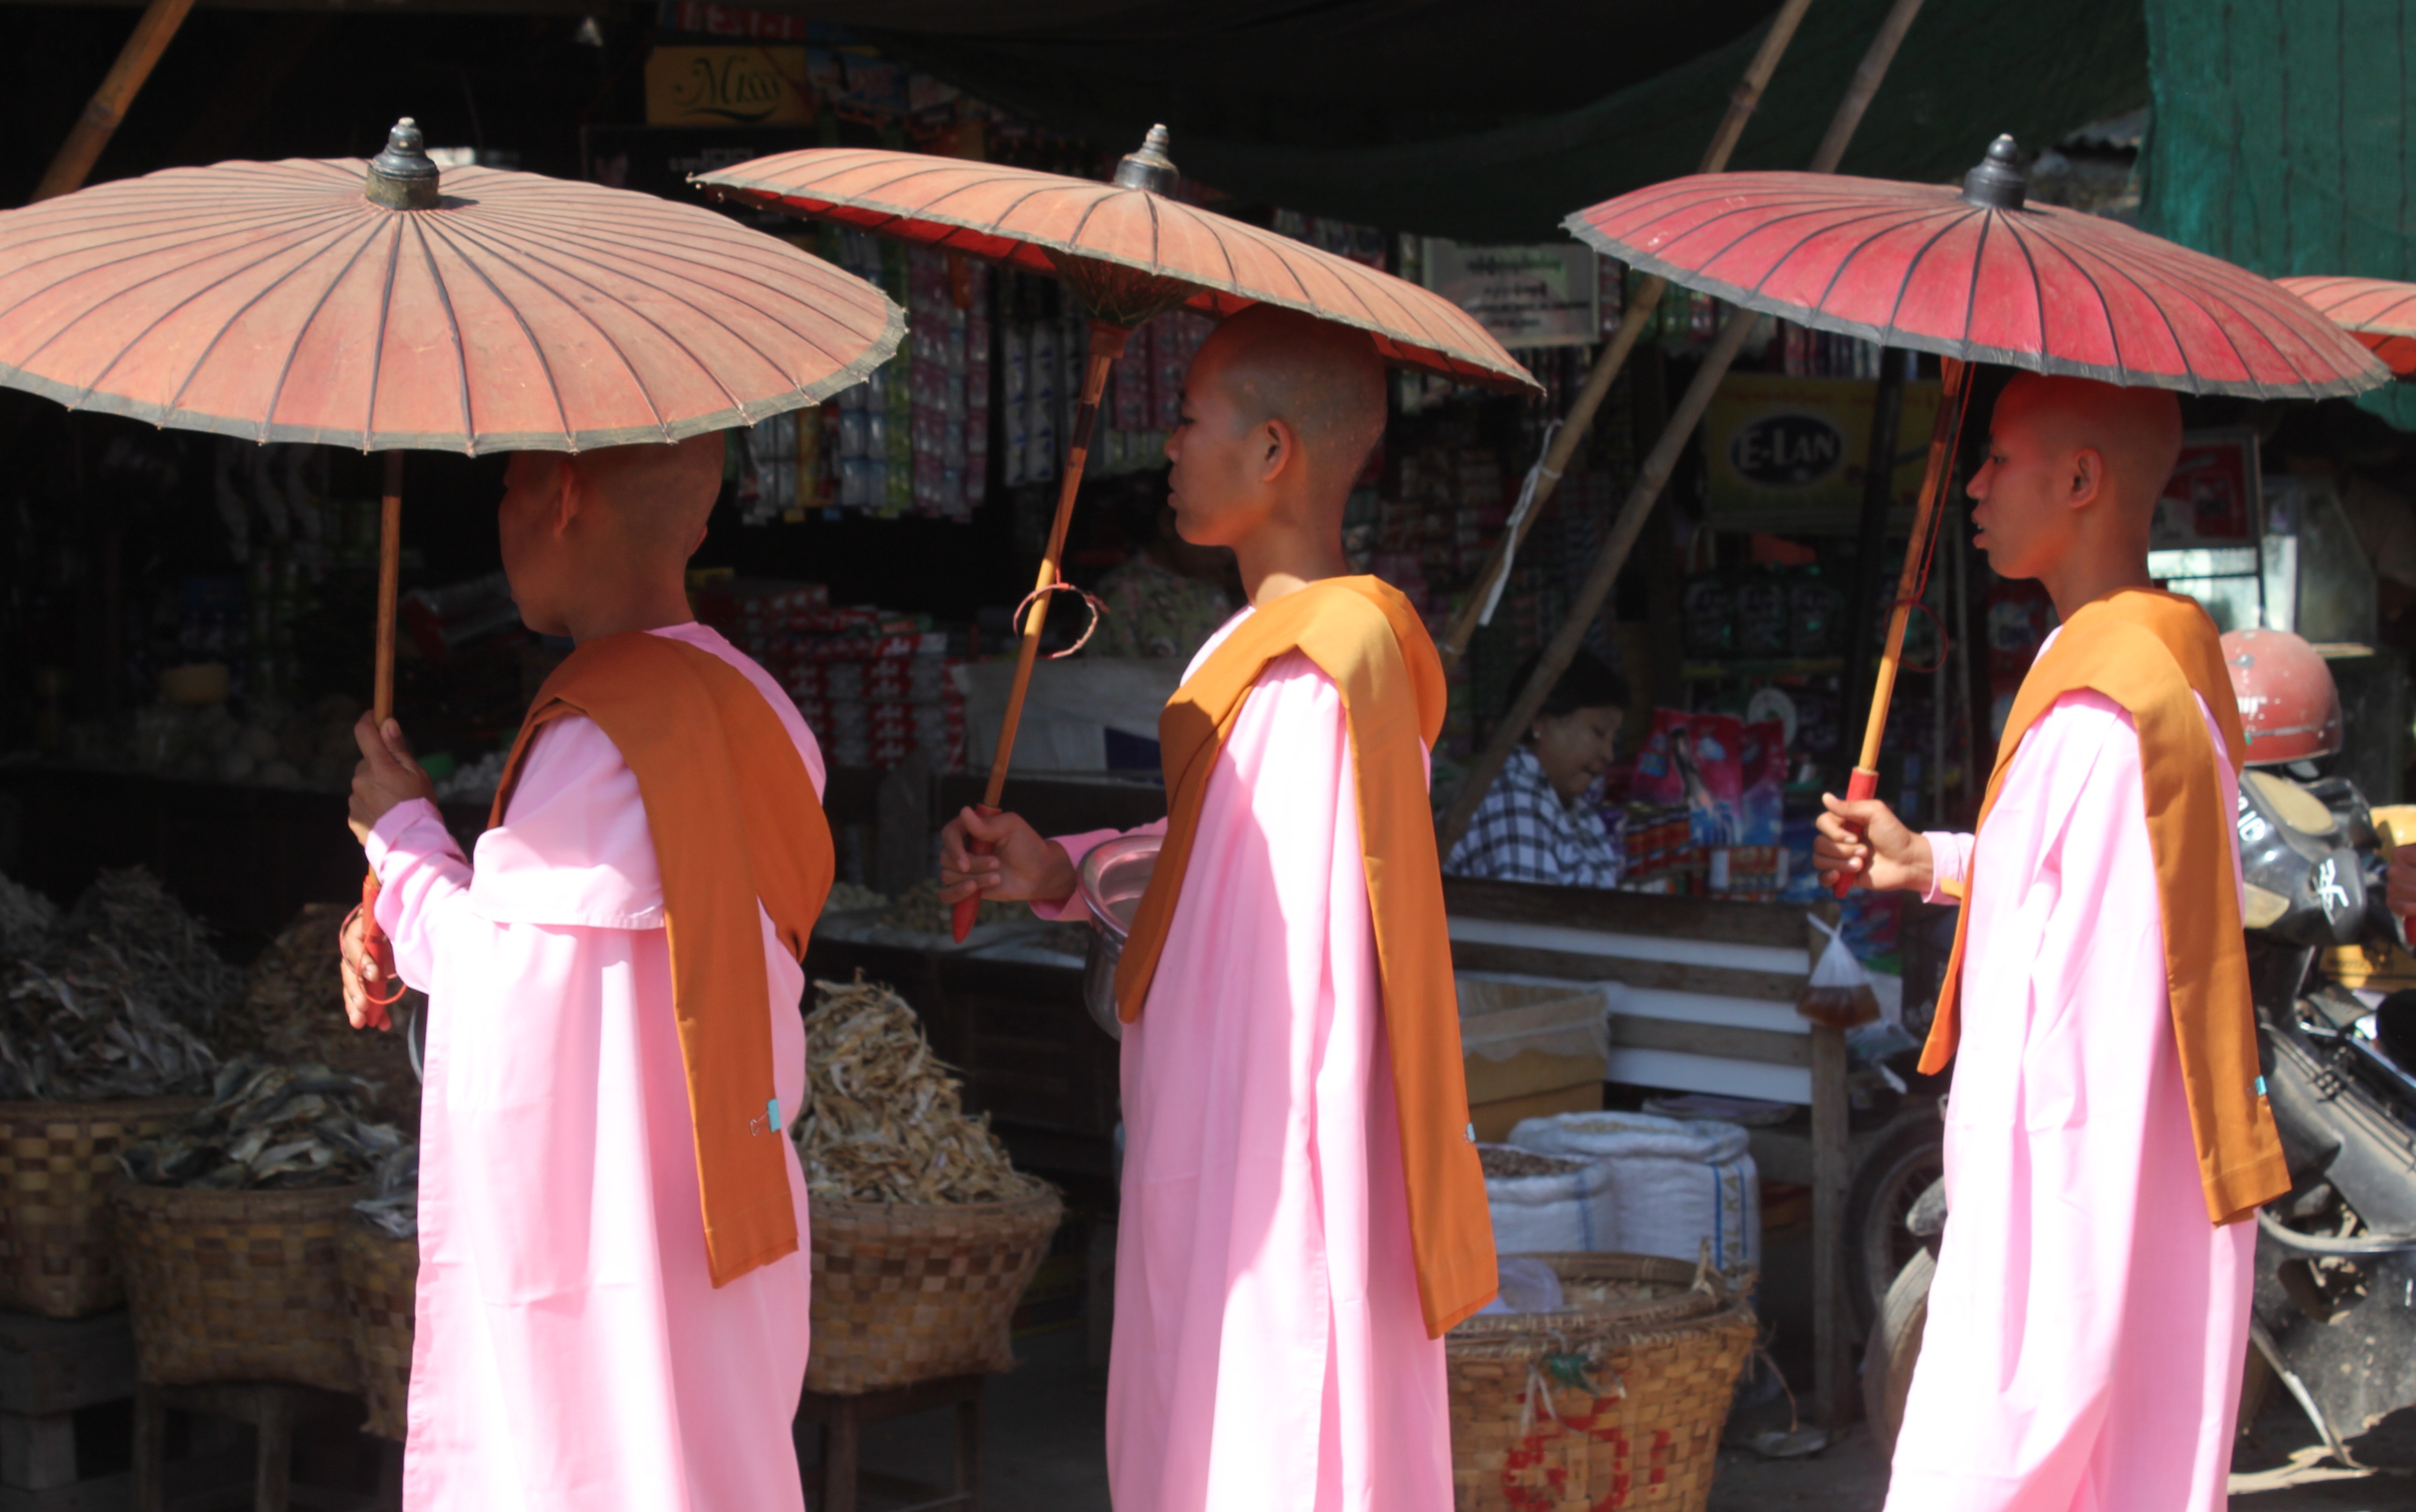
kid, color, buddhist, asia, ethnic, temple, buddha, tradition, myanmar, monks, burmese, burma, novice